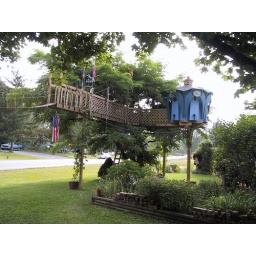
Really cool tree house in Henrietta, NY